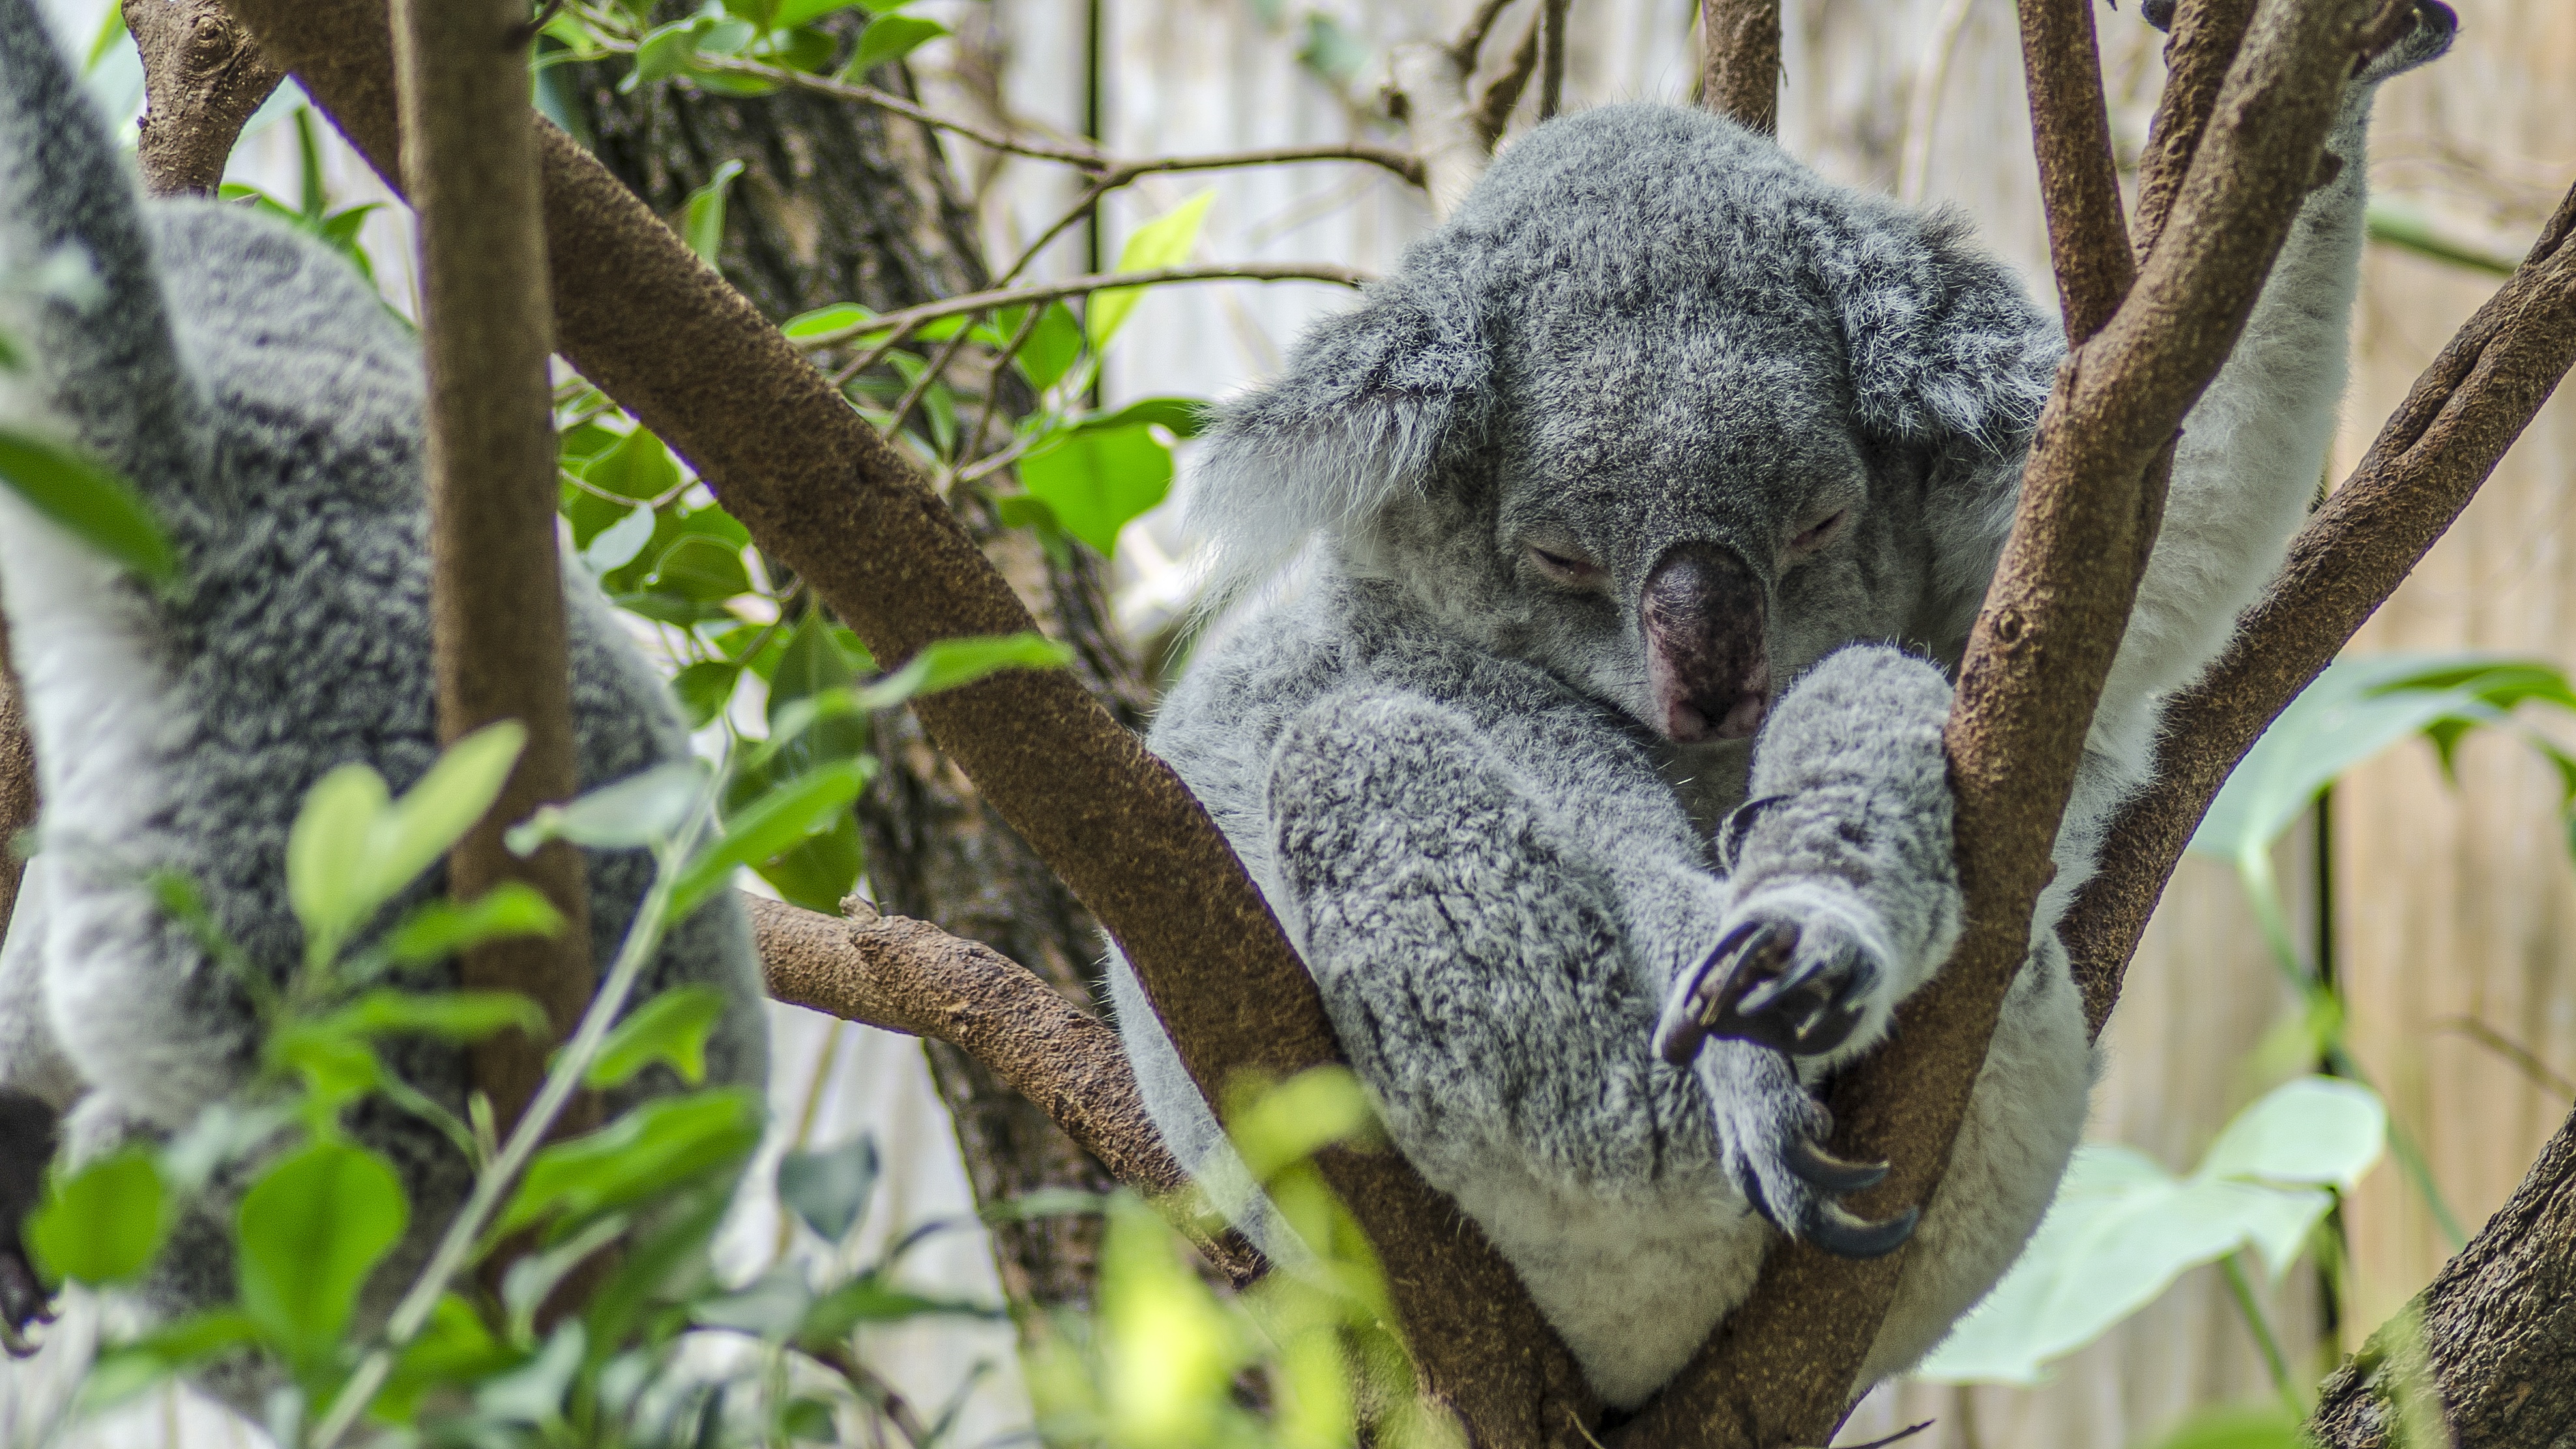
tree, nature, branch, sweet, animal, cute, wildlife, zoo, fur, mammal, fauna, primate, vertebrate, koala, marsupial, bushy, koala bear